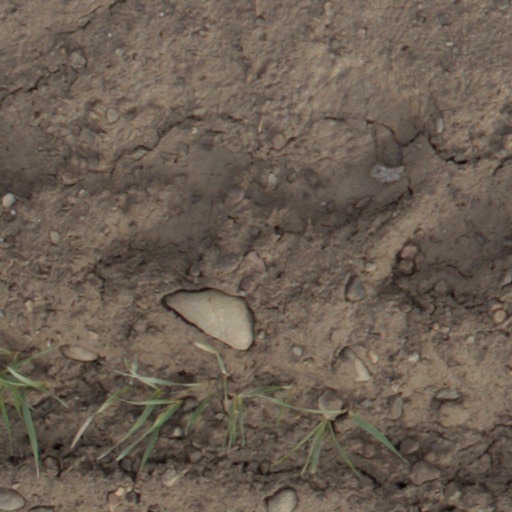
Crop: wheat